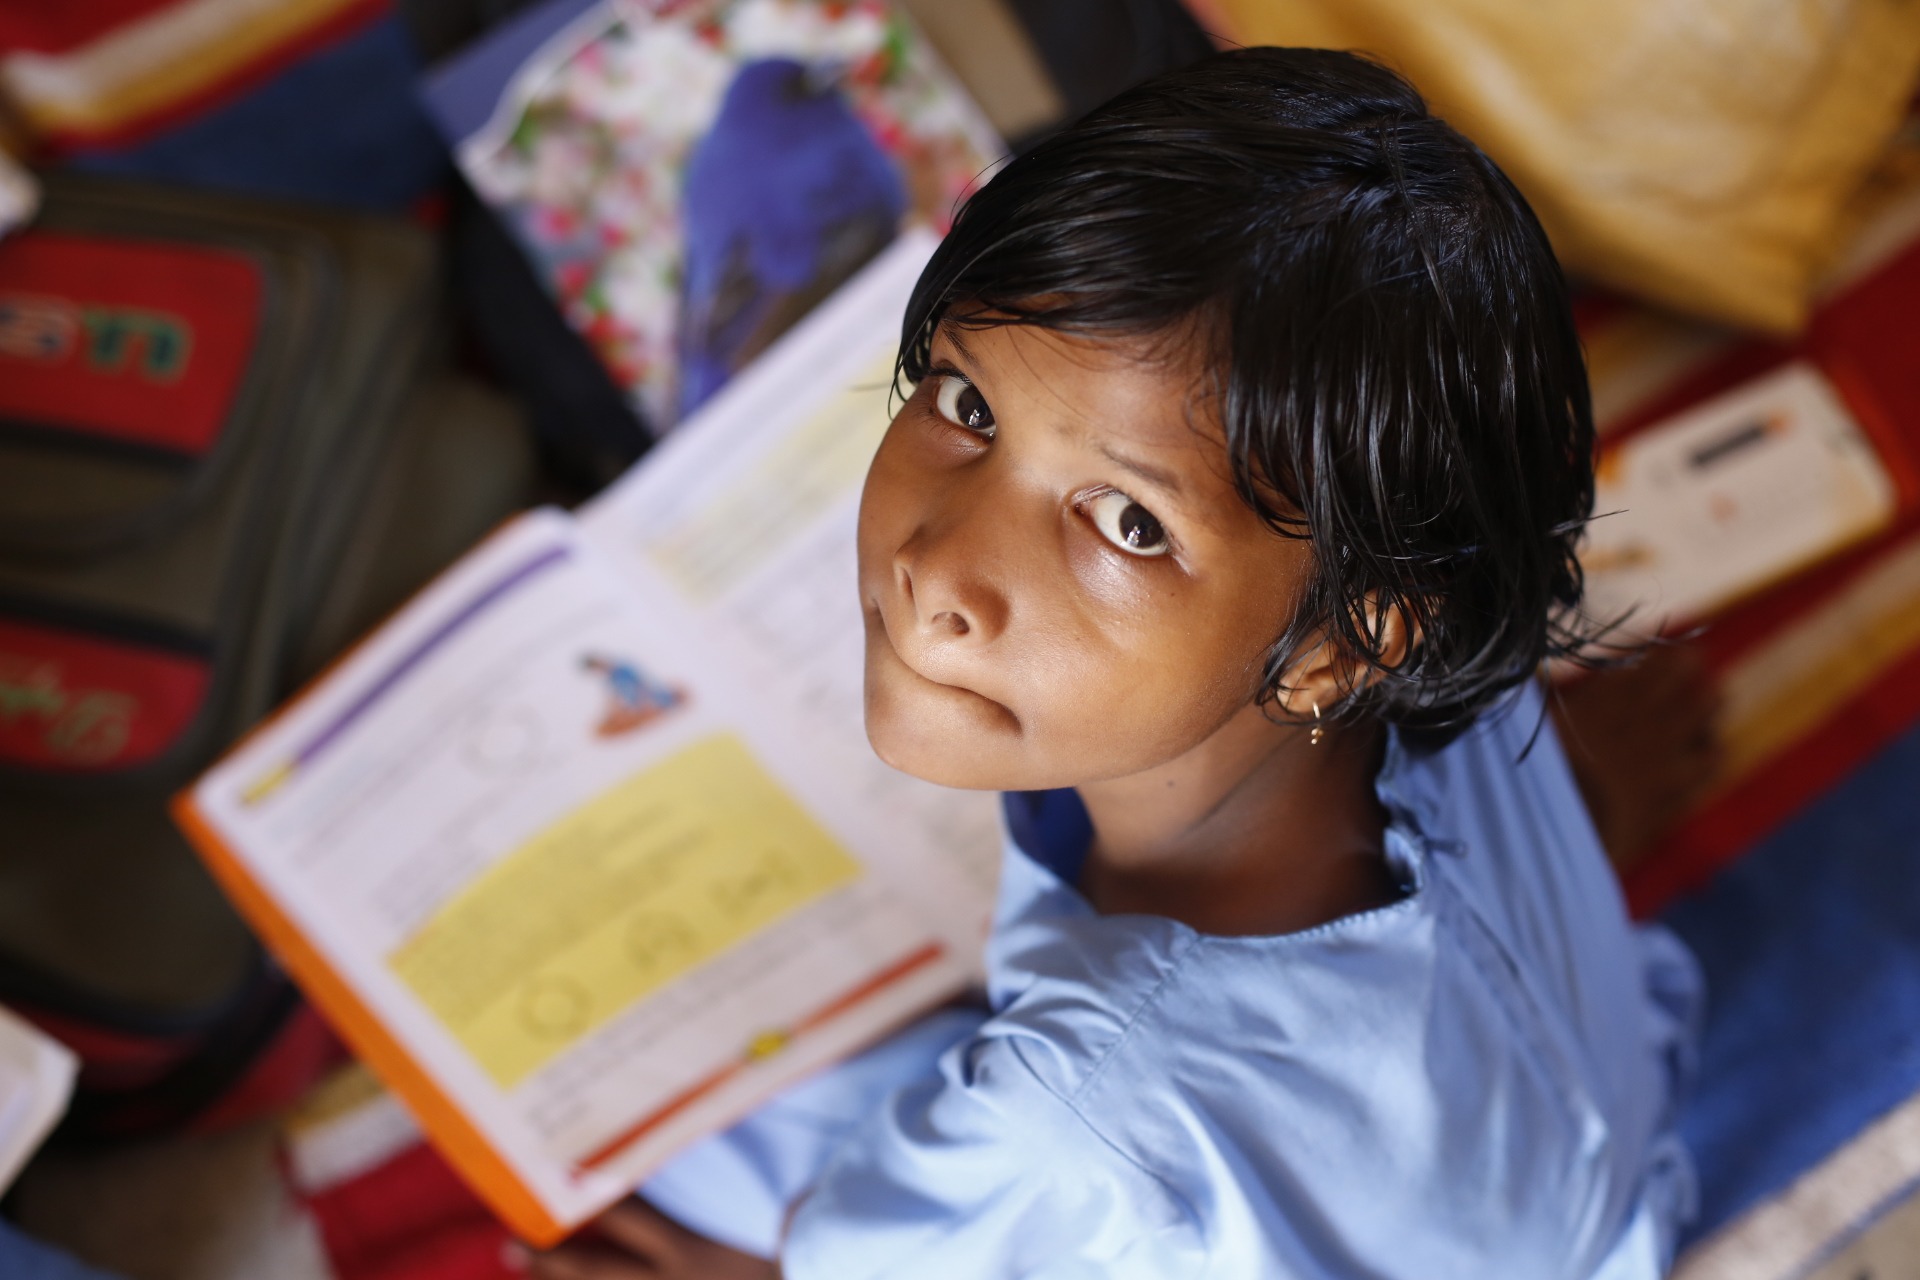
person, girl, play, reading, child, education, classroom, children, infant, school, studying, learning, india, poor